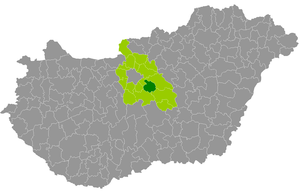
Le district de Monor est un des 18 districts du comitat de Pest en Hongrie. Il compte 64 227 habitants et rassemble 11 localités : 8 communes et 3 villes dont Monor, son chef-lieu.